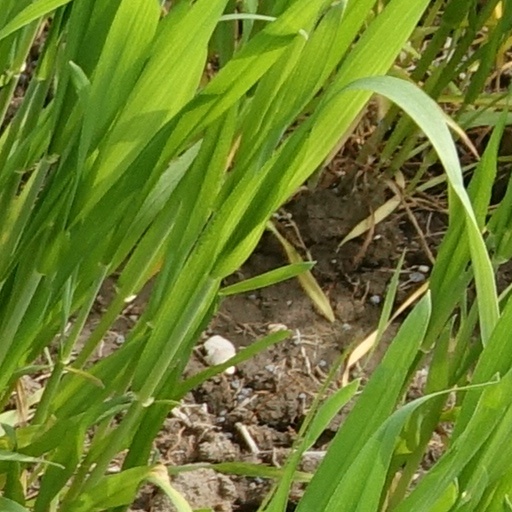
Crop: wheat